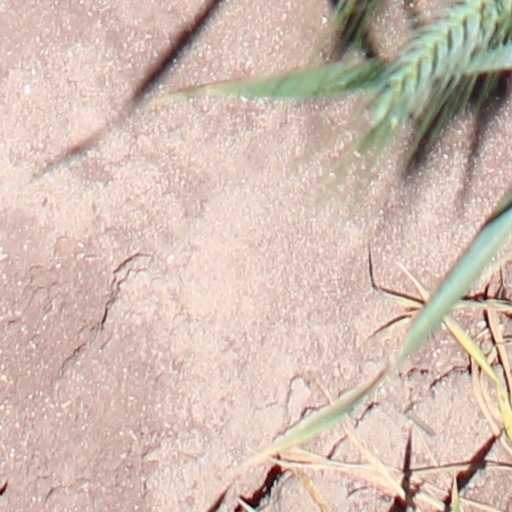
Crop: wheat